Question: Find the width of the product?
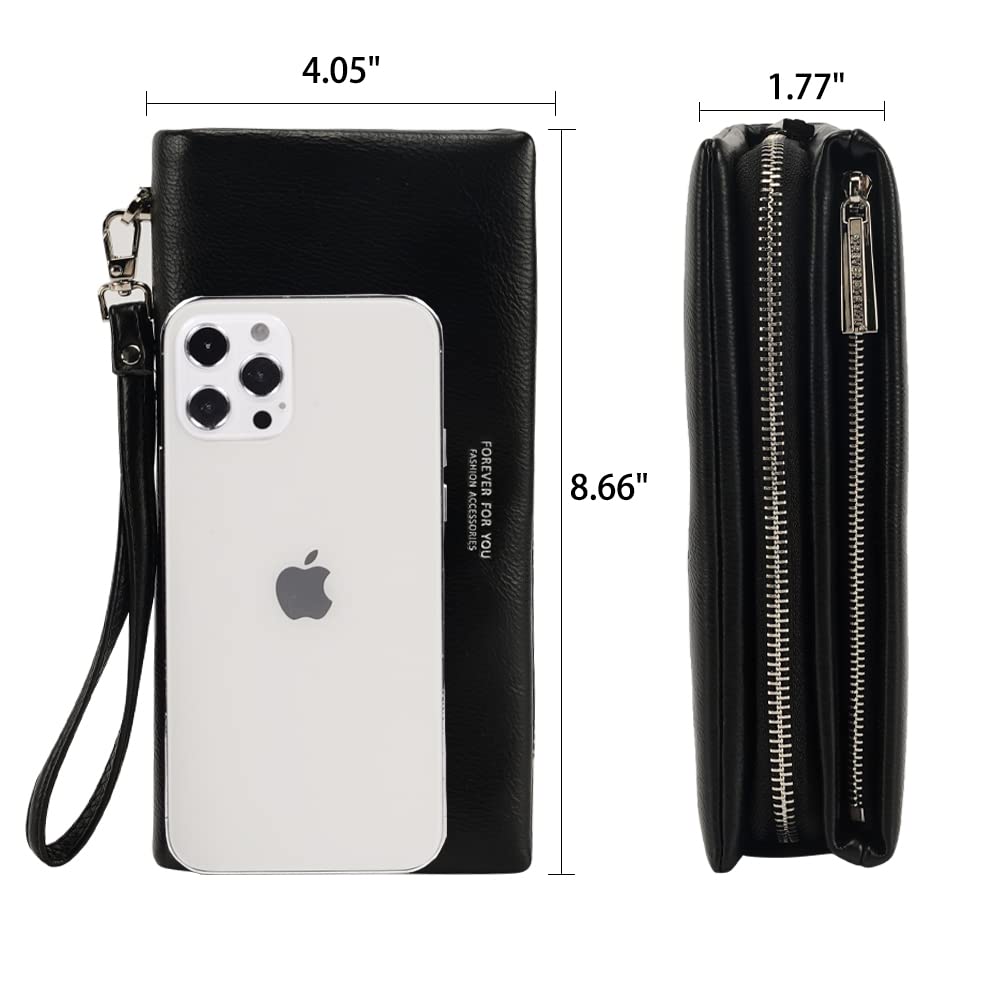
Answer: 4.05 inch